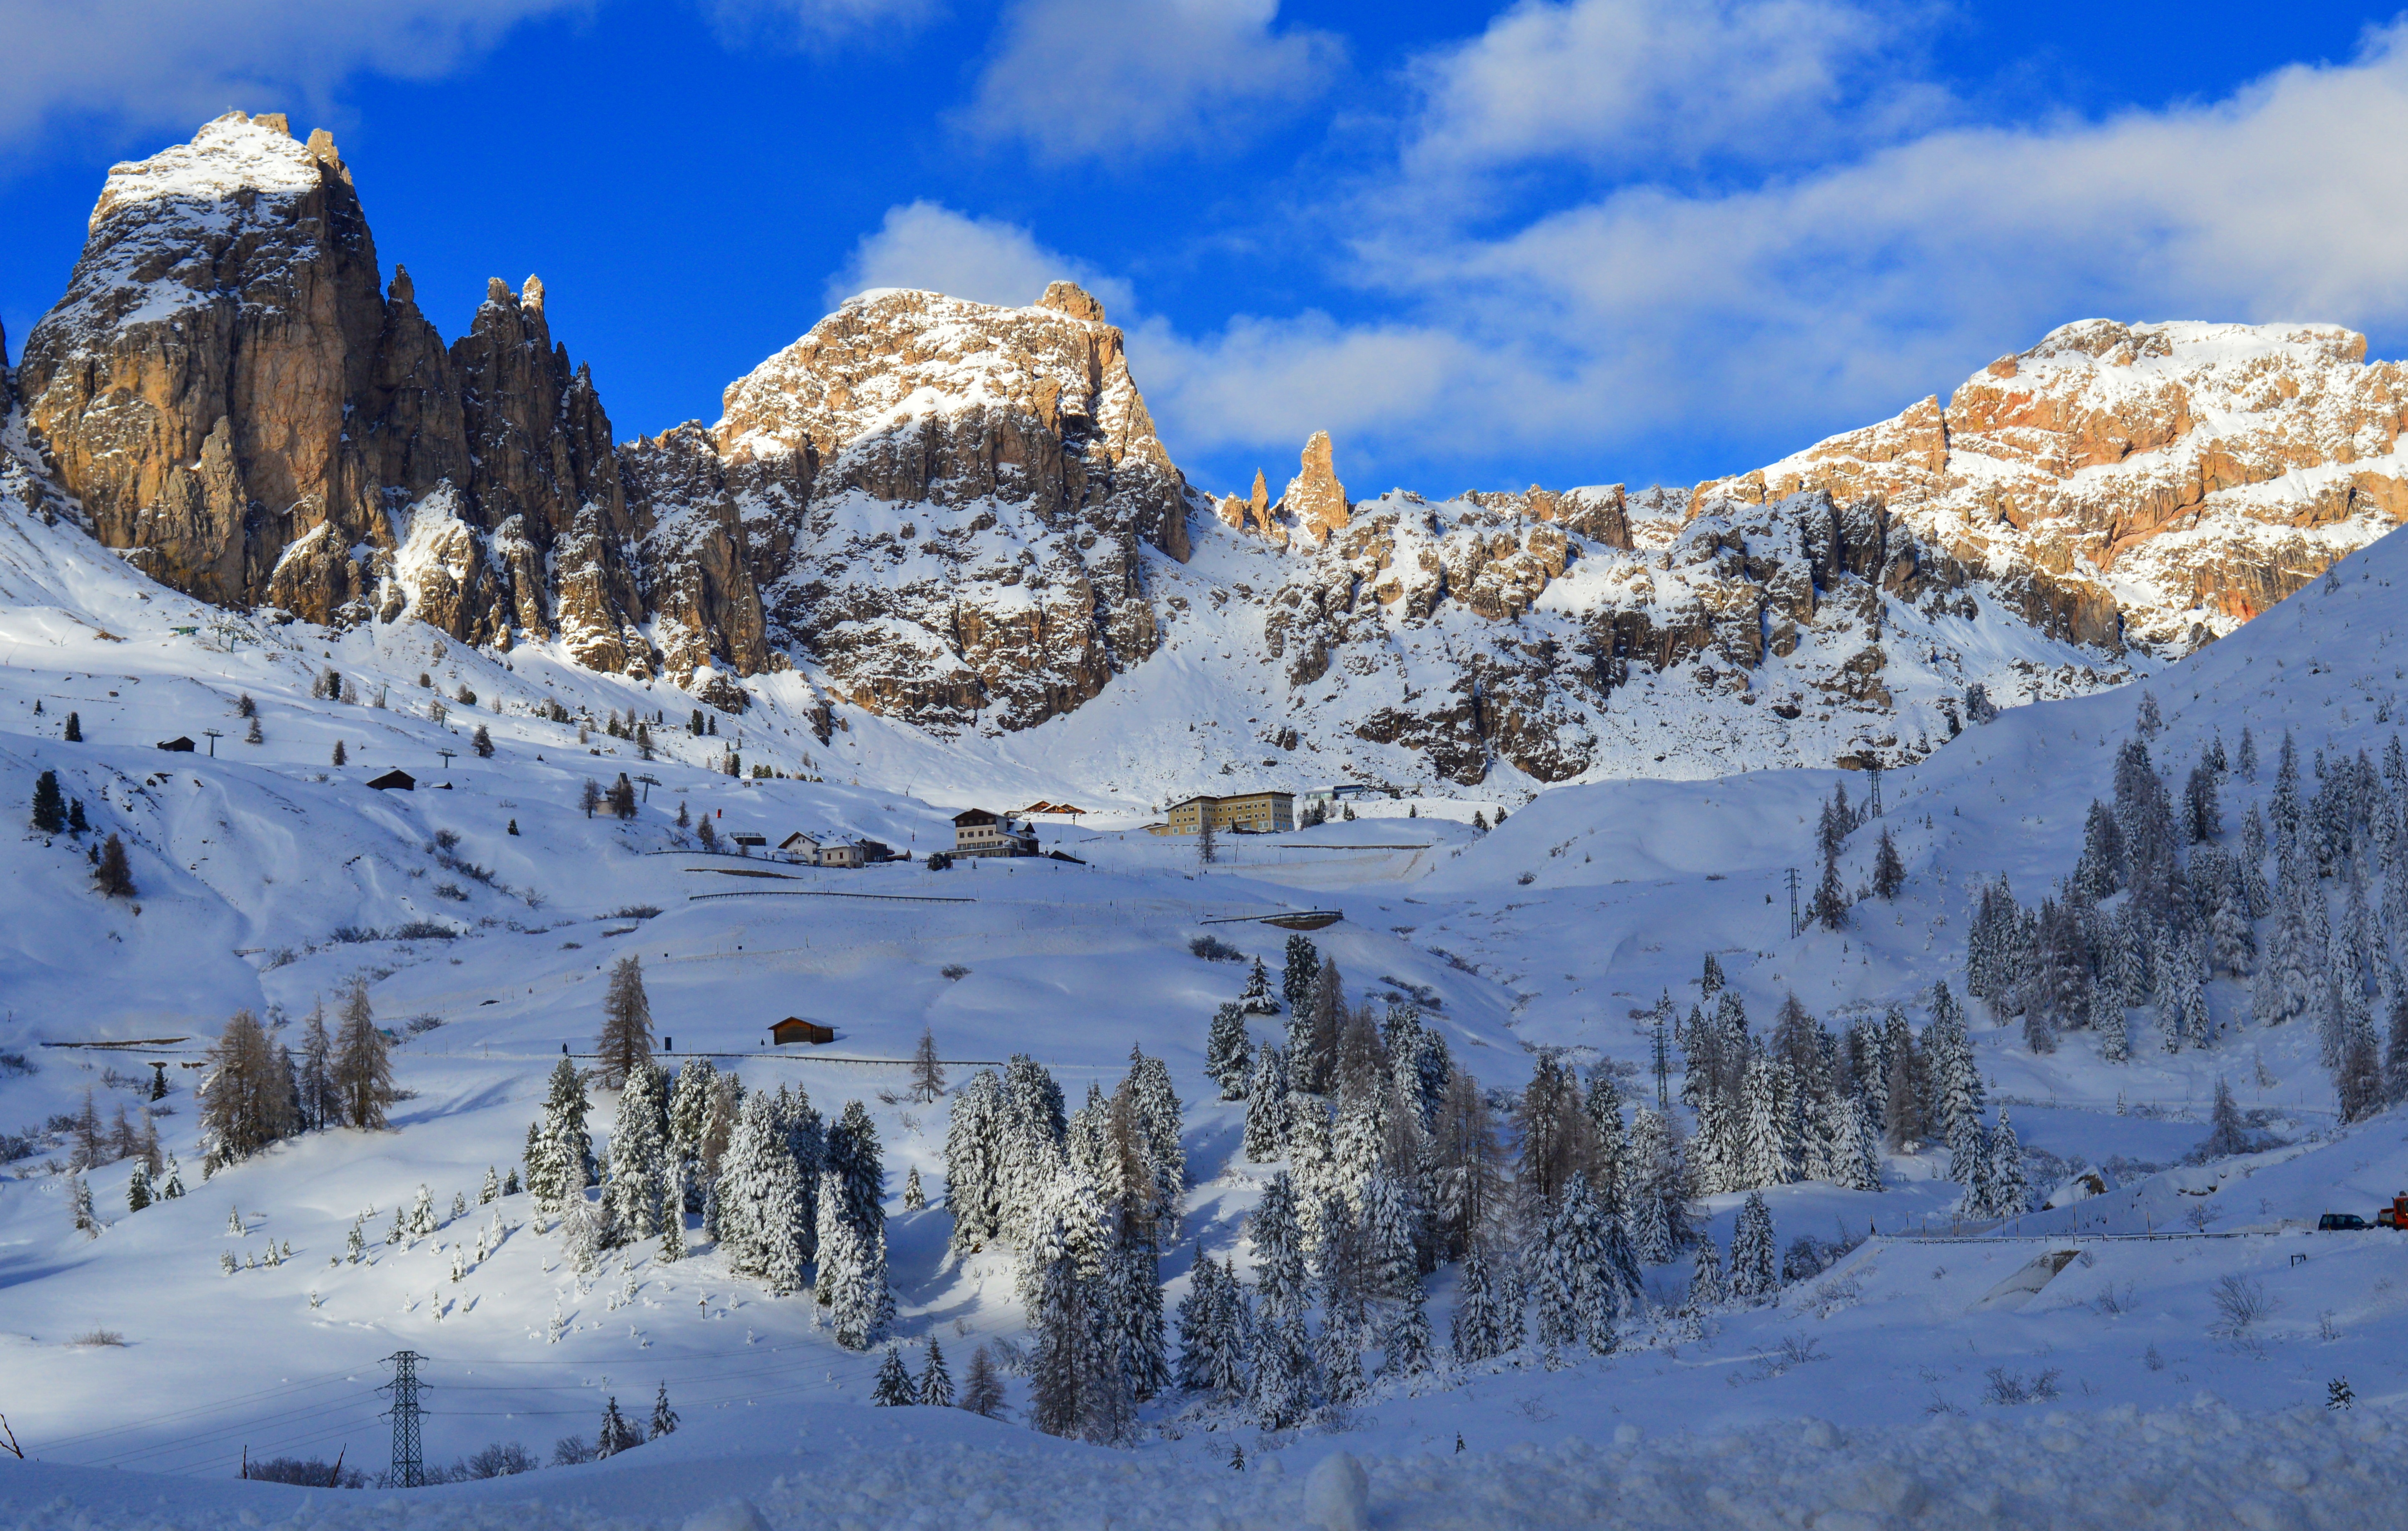
snow, mountain, panorama, nature, dolomites, south, tyrol, alps, landscape, range, atmosphere, foresight, view, sky, winter, mountainous landforms, mountain range, geological phenomenon, natural landscape, wilderness, massif, glacial landform, freezing, rock, tree, formation, ridge, terrain, cloud, cirque, ice, geology, summit, hill, fell, national park, cliff, mount scenery, pine family, plant, ice cap, slope, moraine, valley